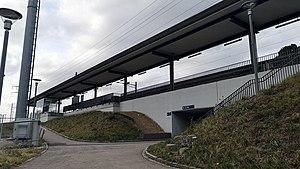
La gare de Rheinfelden-Augarten est l'une des deux gares de Rheinfelden, en Suisse.